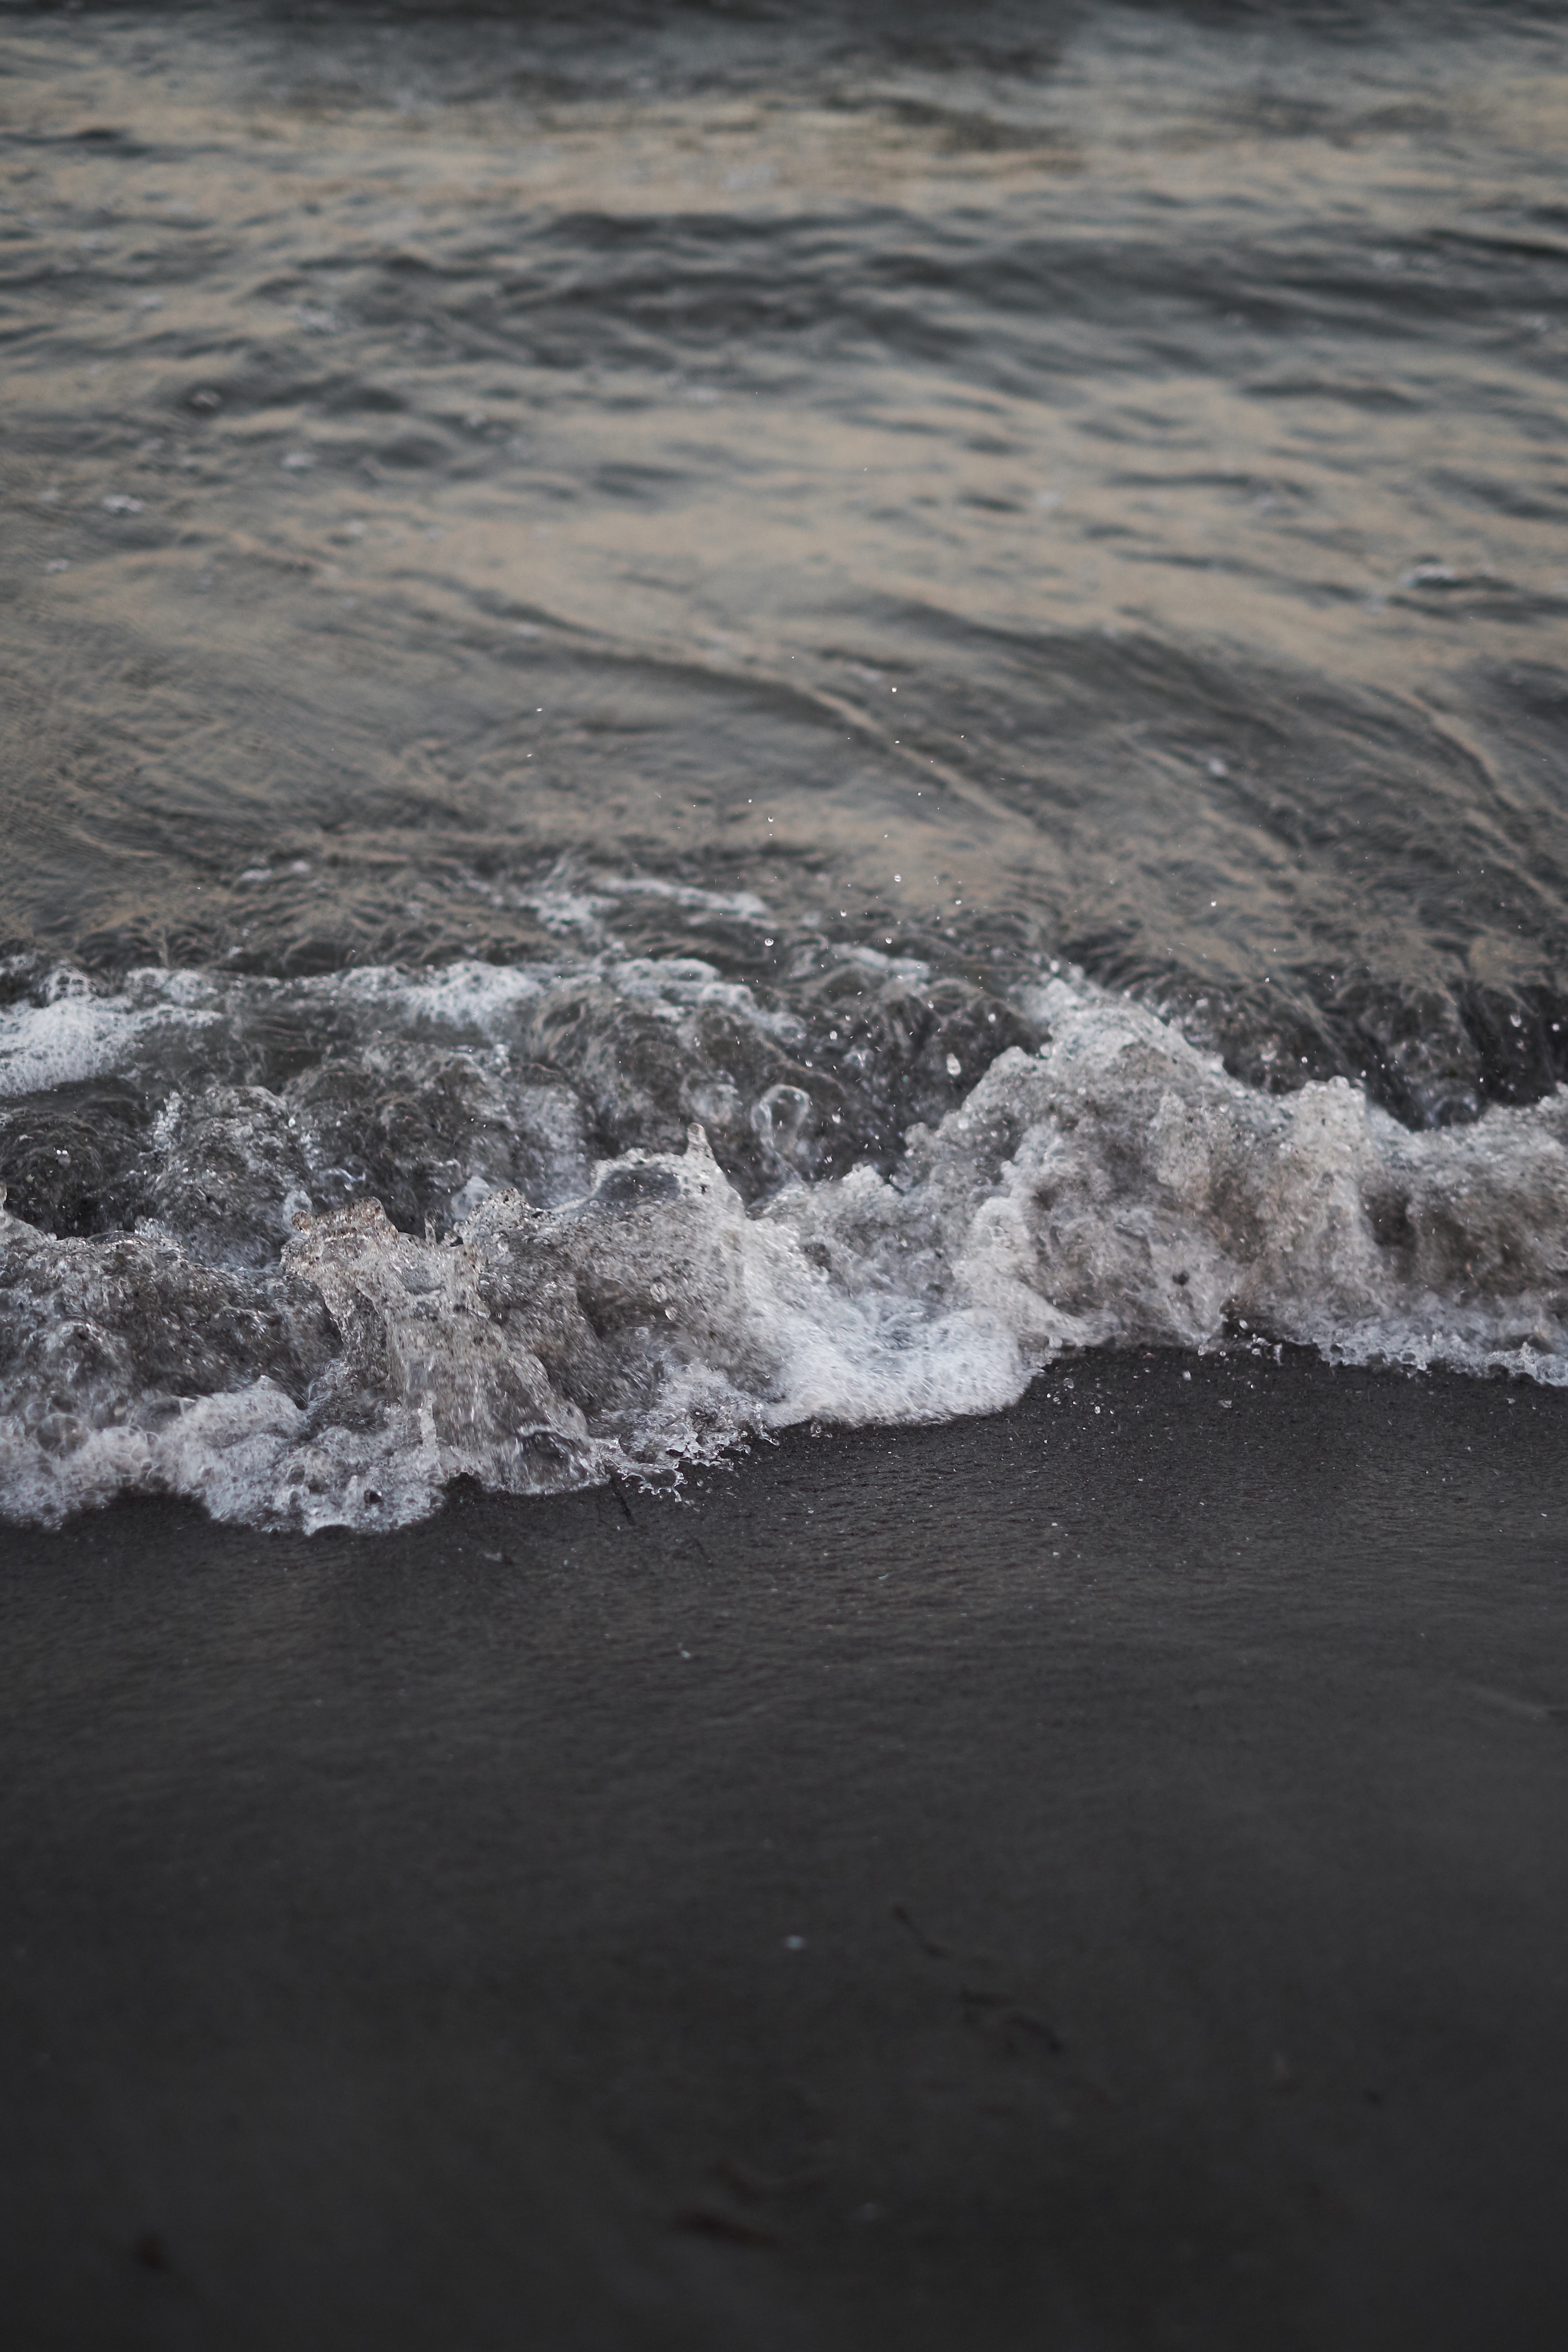
beach, sea, coast, water, sand, rock, ocean, winter, cloud, shore, wave, river, ice, rapid, body of water, mudflat, wind wave